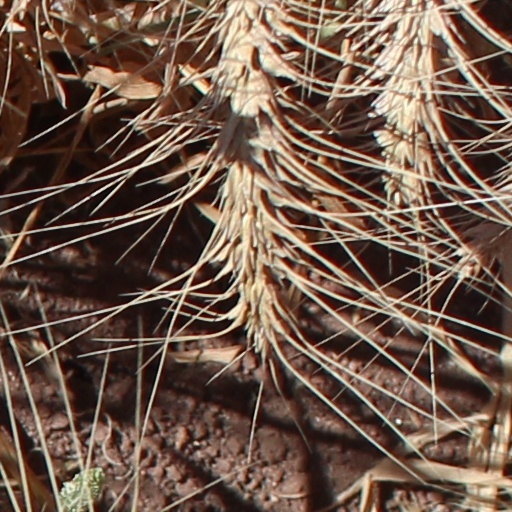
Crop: wheat